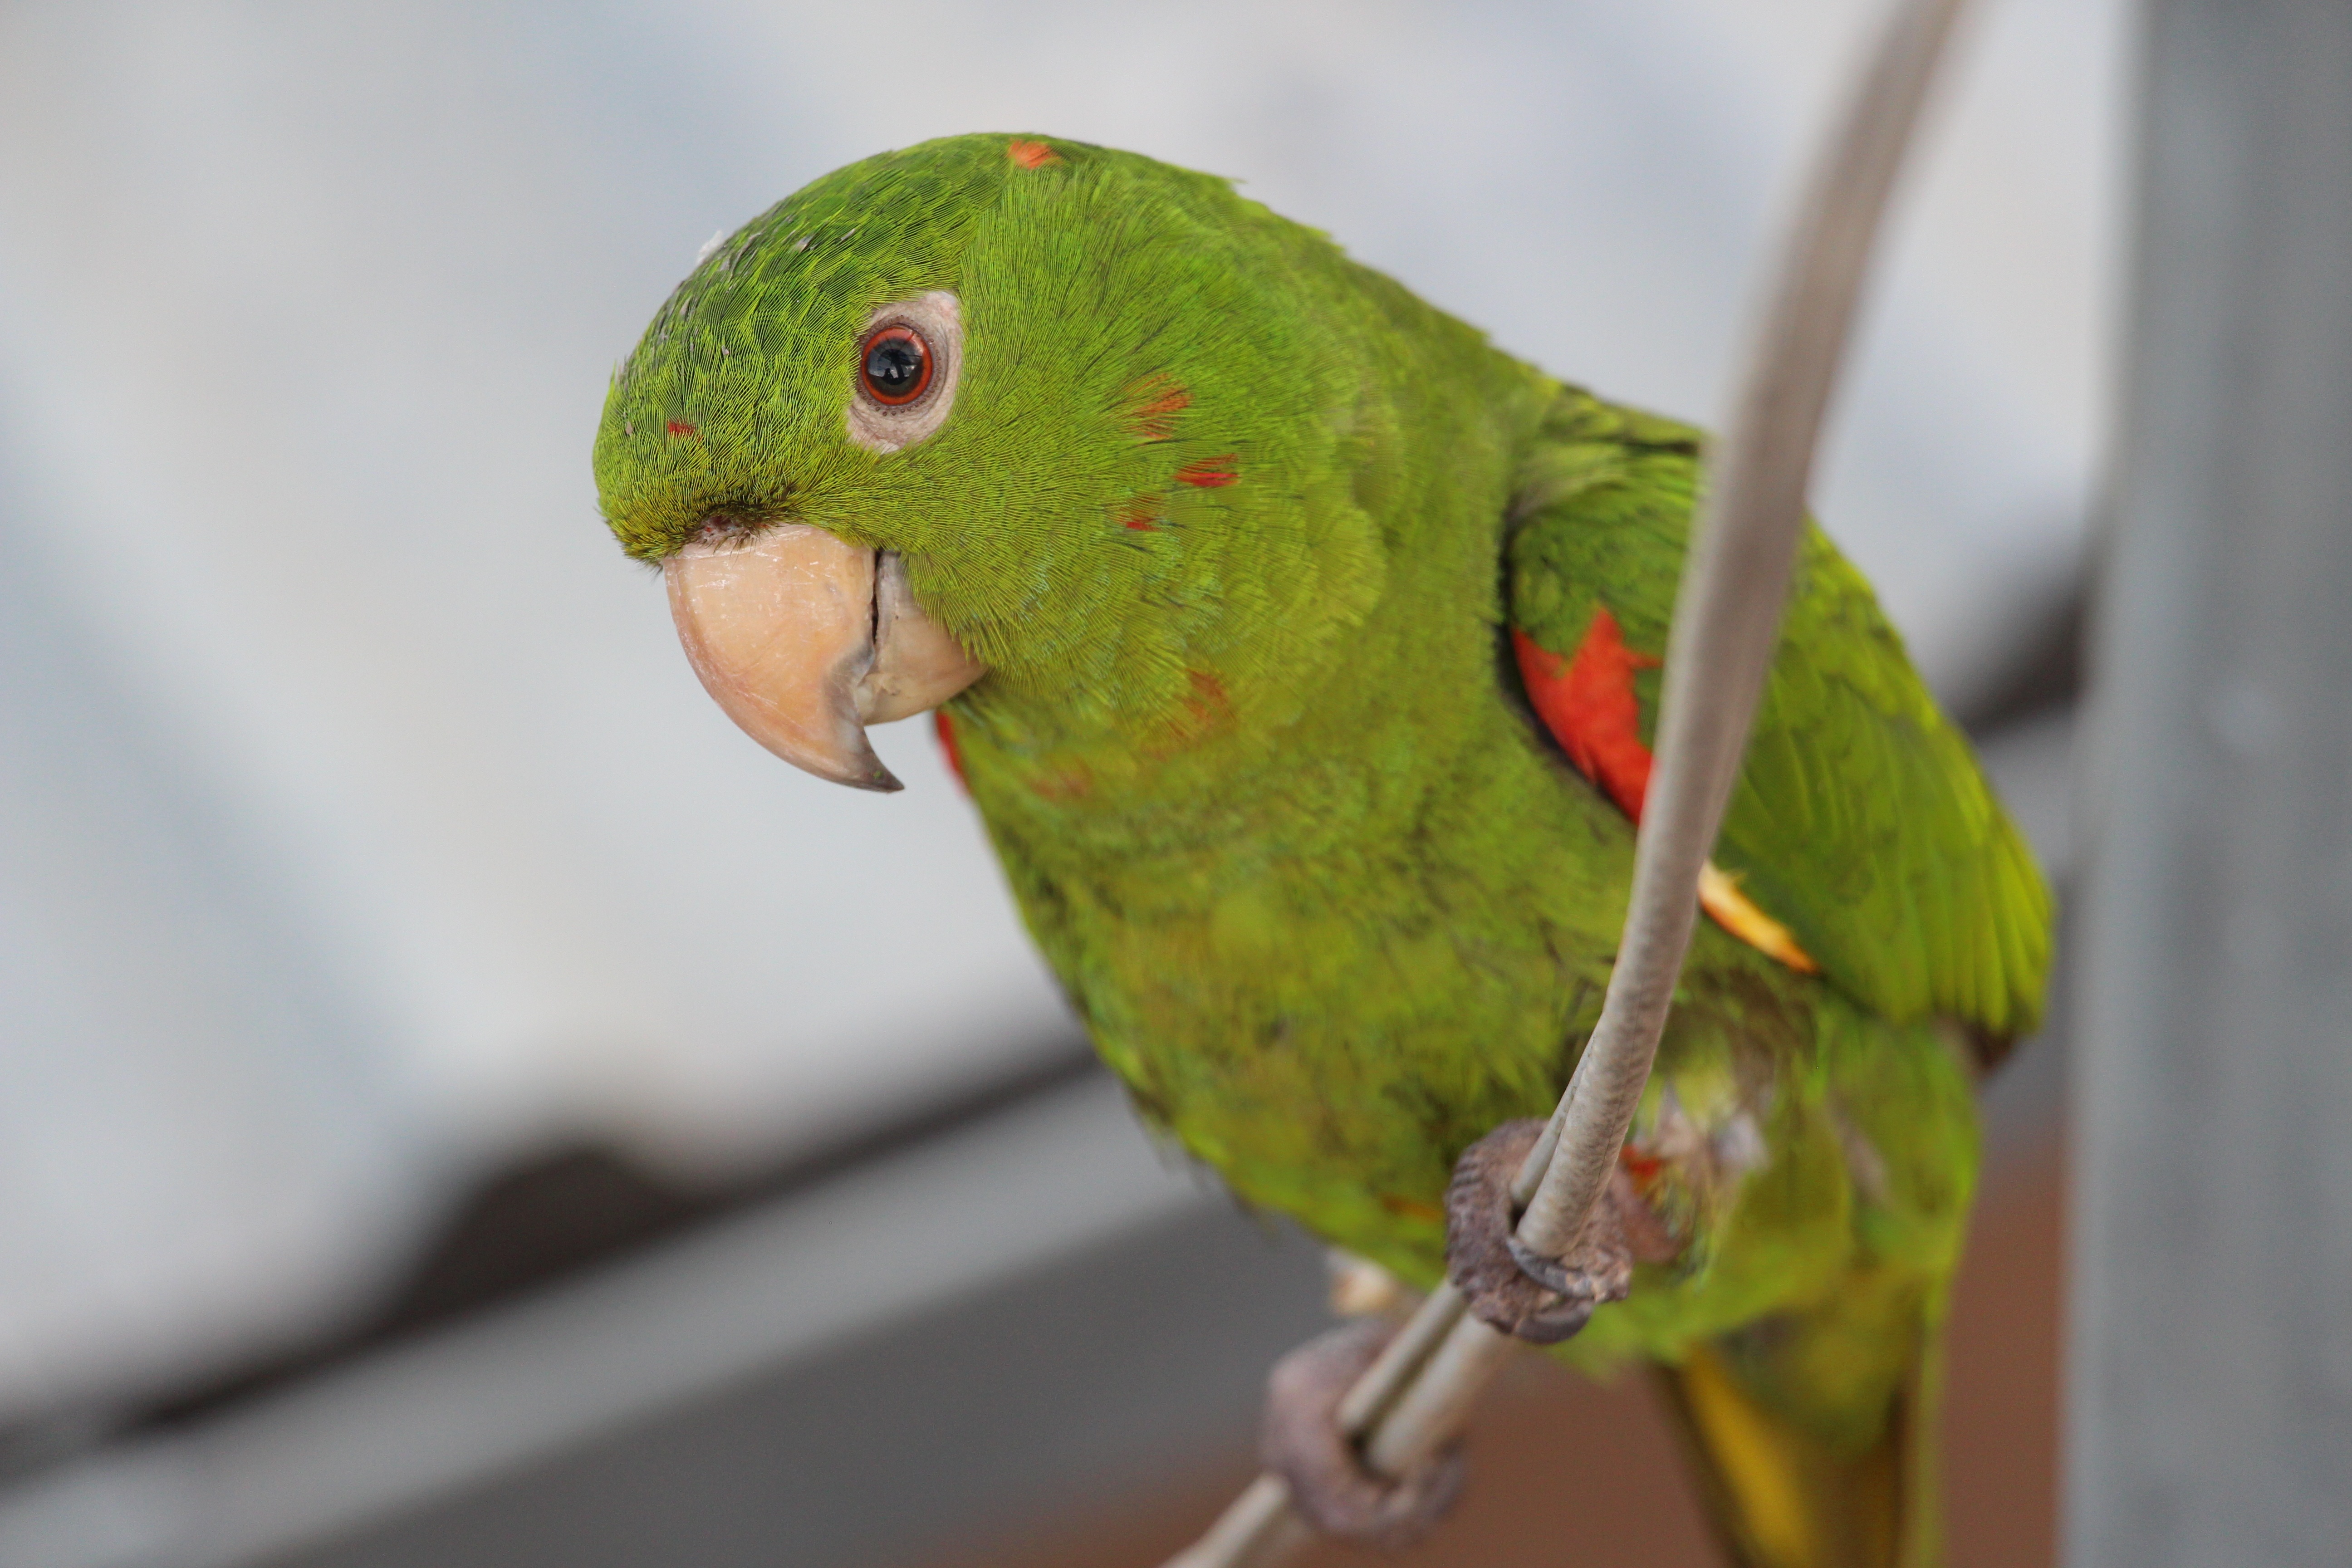
bird, green, beak, fauna, lorikeet, lovebird, vertebrate, parrot, brazil, parakeet, common pet parakeet, maritaca